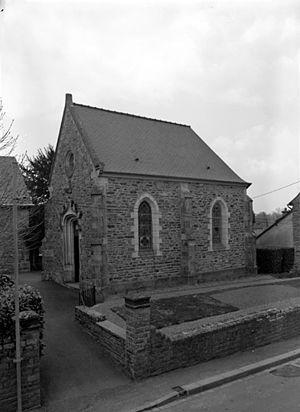
Chapelle de l'Immaculée-Conceptionà Val-d'Izé (35).
Val-d'Izé est une commune française située dans le département d'Ille-et-Vilaine en région Bretagne, peuplée de 2 590 habitants.